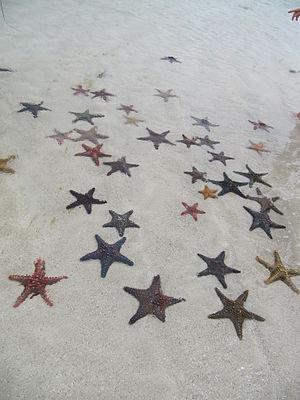
Pentaceraster est un genre d'étoiles de mer tropicales de la famille des Oreasteridae.